High School Dance

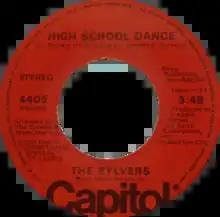
One of side-A labels of the US single

"High School Dance" is a song recorded by American family group the Sylvers from their 1976 album "Something Special". Written by members of the Sylvers, it charted in 1977 at number 17 on the Pop charts and number 6 on the R&B charts.